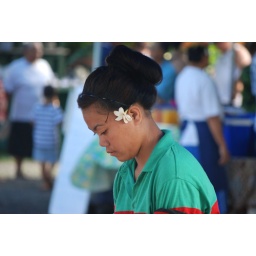
A beautiful rarotongan girl in the market of Avarua (Cook Islands)